Tavistock North railway station

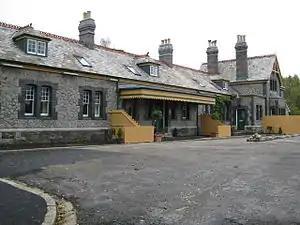
The front of the station in 2008

Tavistock North was a railway station serving the town of Tavistock, operated by the Plymouth, Devonport and South Western Junction Railway, but forming part of the Exeter to Plymouth section of the London and South Western Railway.